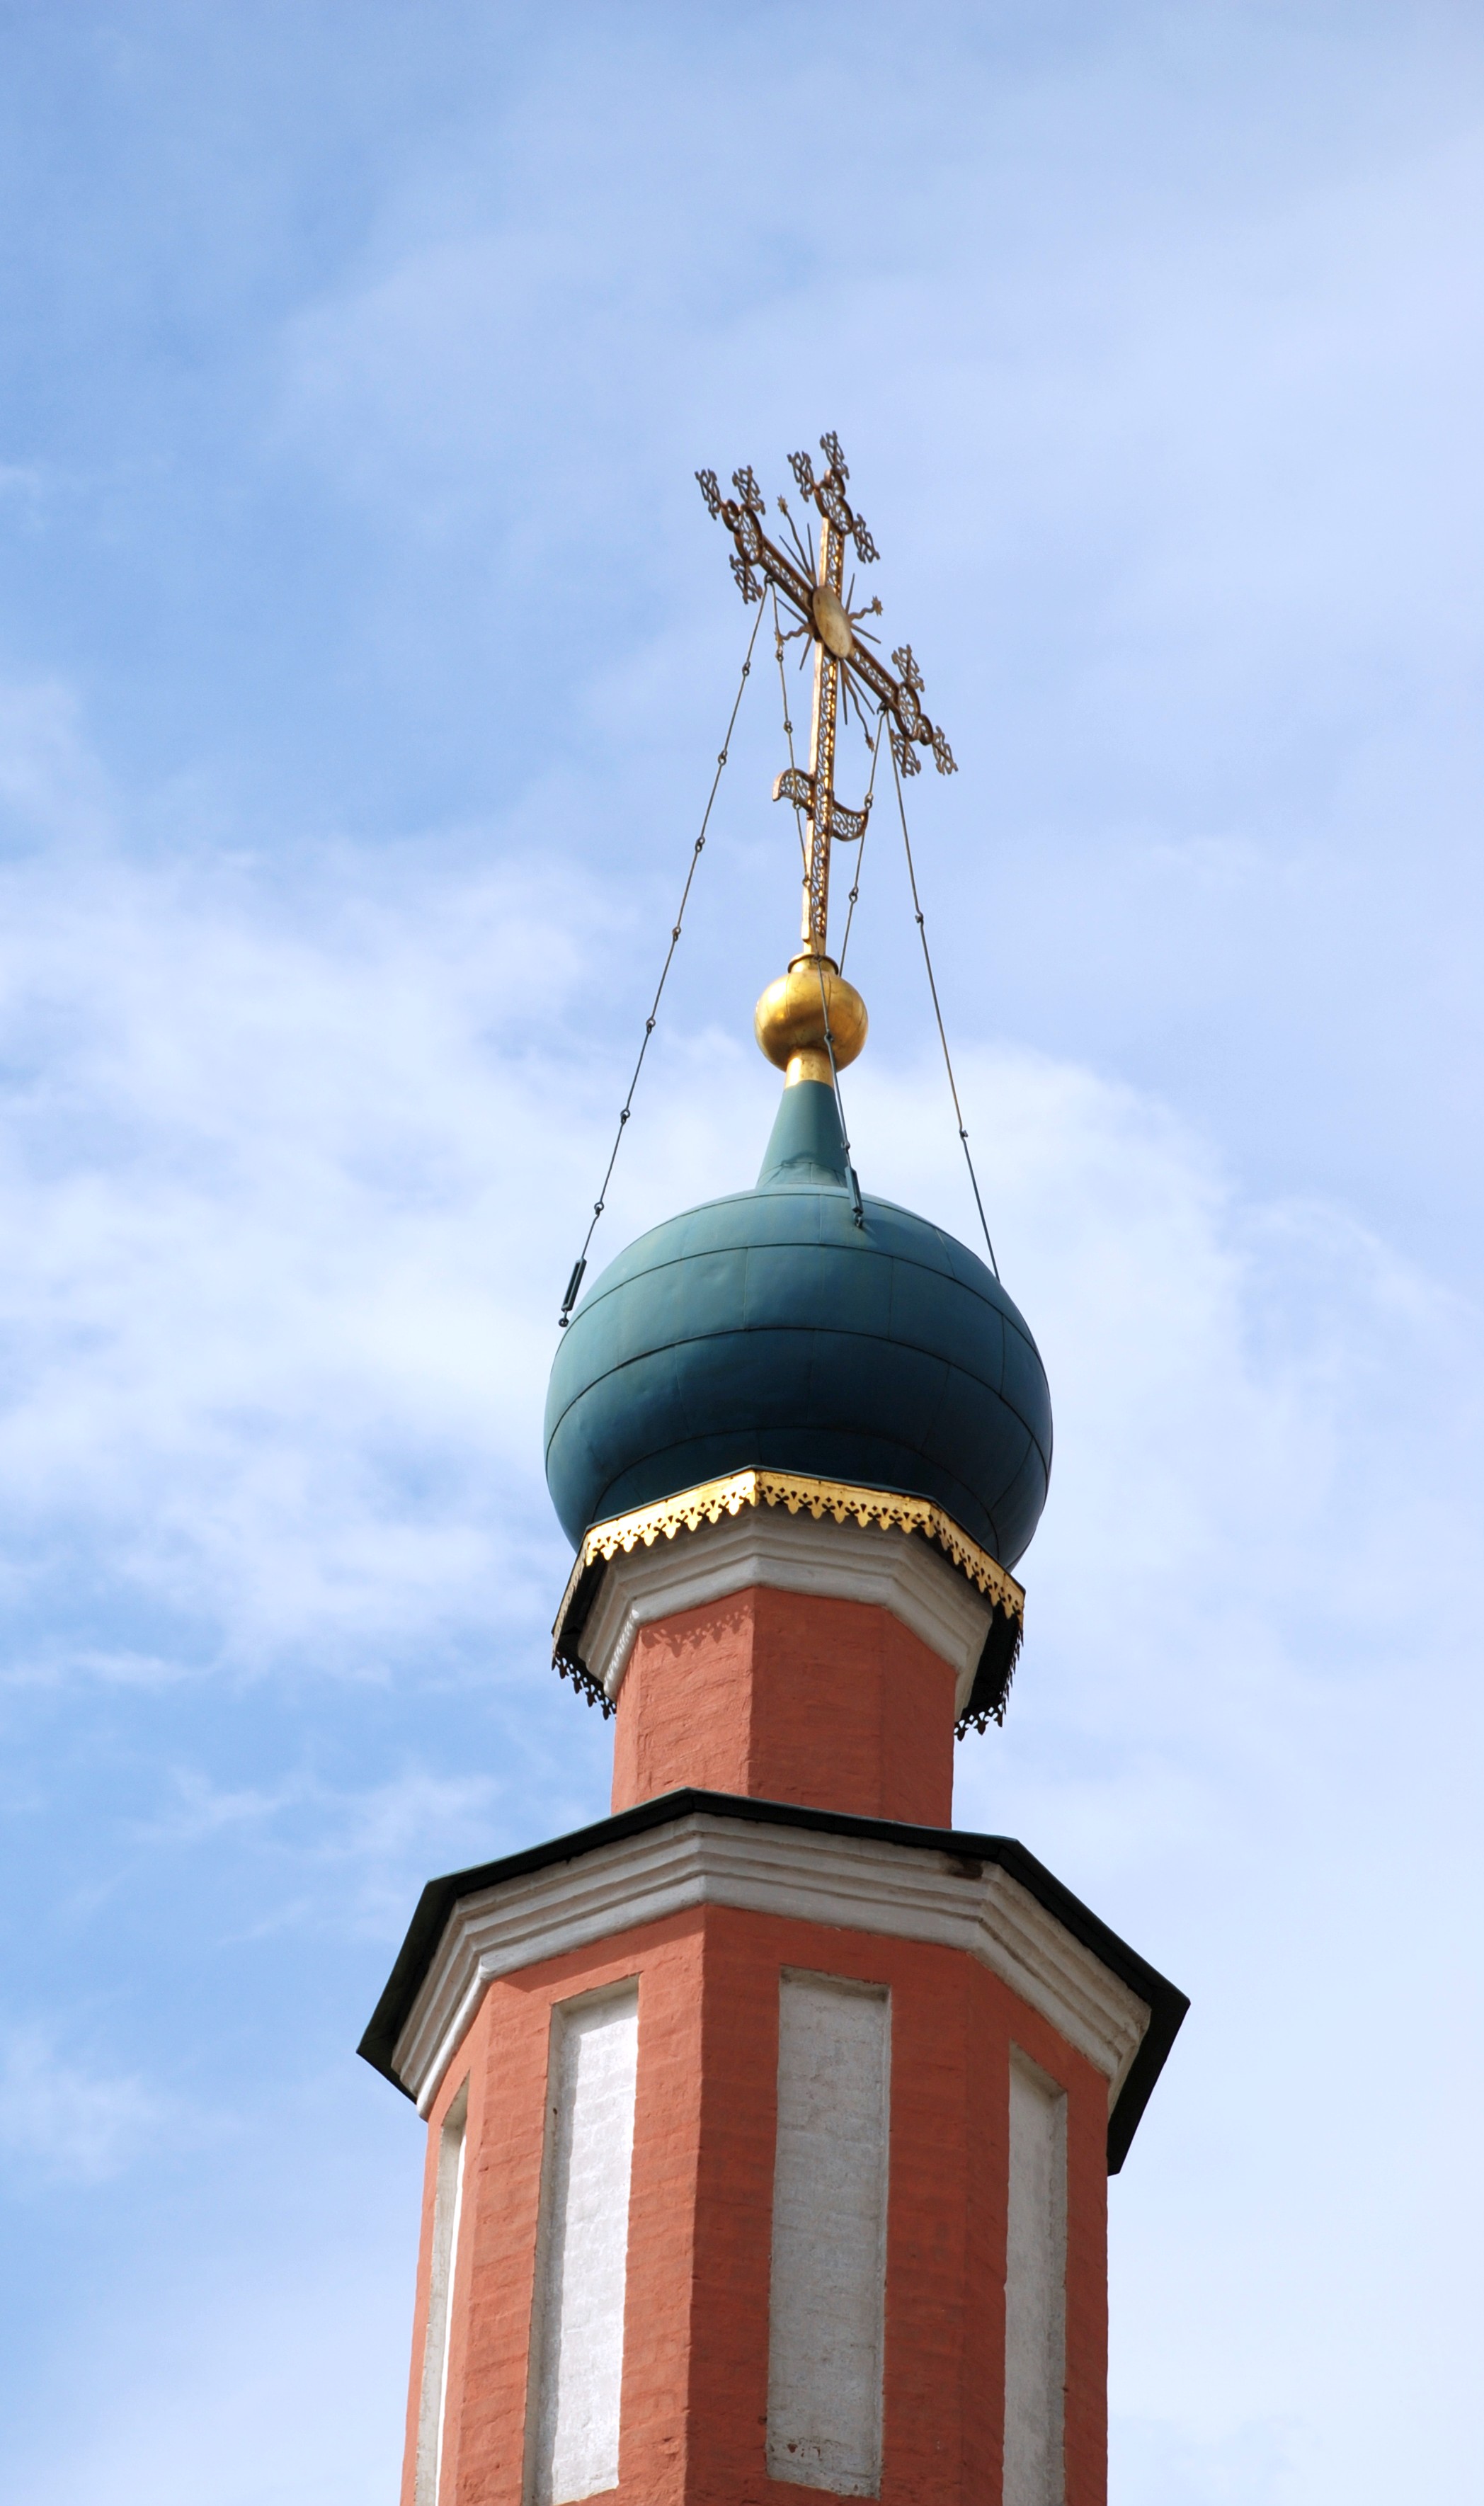
city, tower, church, nikon, bell tower, cool image, steeple, moscow, russia, d80, moskau, nikond80, moscou